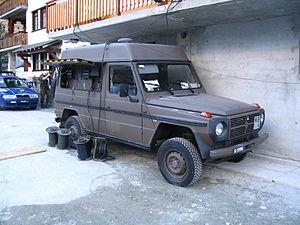
Les équipements de l'Armée suisse, rassemblent différentes sortes de véhicules, des chars de combat, des véhicules de transport de troupe ainsi que des hélicoptères de transport et des avions de combat en service dans les Forces terrestres ou les Forces aériennes.
L'Armée suisse est une armée de milice appuyée par des militaires professionnels. Elle a pour mission d'assurer la défense du territoire suisse, la sauvegarde des conditions d'existence de la Suisse et de contribuer à la promotion de la paix à l'étranger. De par sa politique de neutralité, la Suisse s'efforce de maintenir une défense aussi autonome que possible, bien que le Rapport de politique de sécurité 2000, intitulé Sécurité par la coopération ait ouvert la voie à une coopération accrue avec l'étranger, notamment en matière de participation à des exercices communs.
Le Mercedes-Benz Geländewagen est un tout-terrain du constructeur automobile allemand Mercedes-Benz. Il est produit de 1975 à 1993.